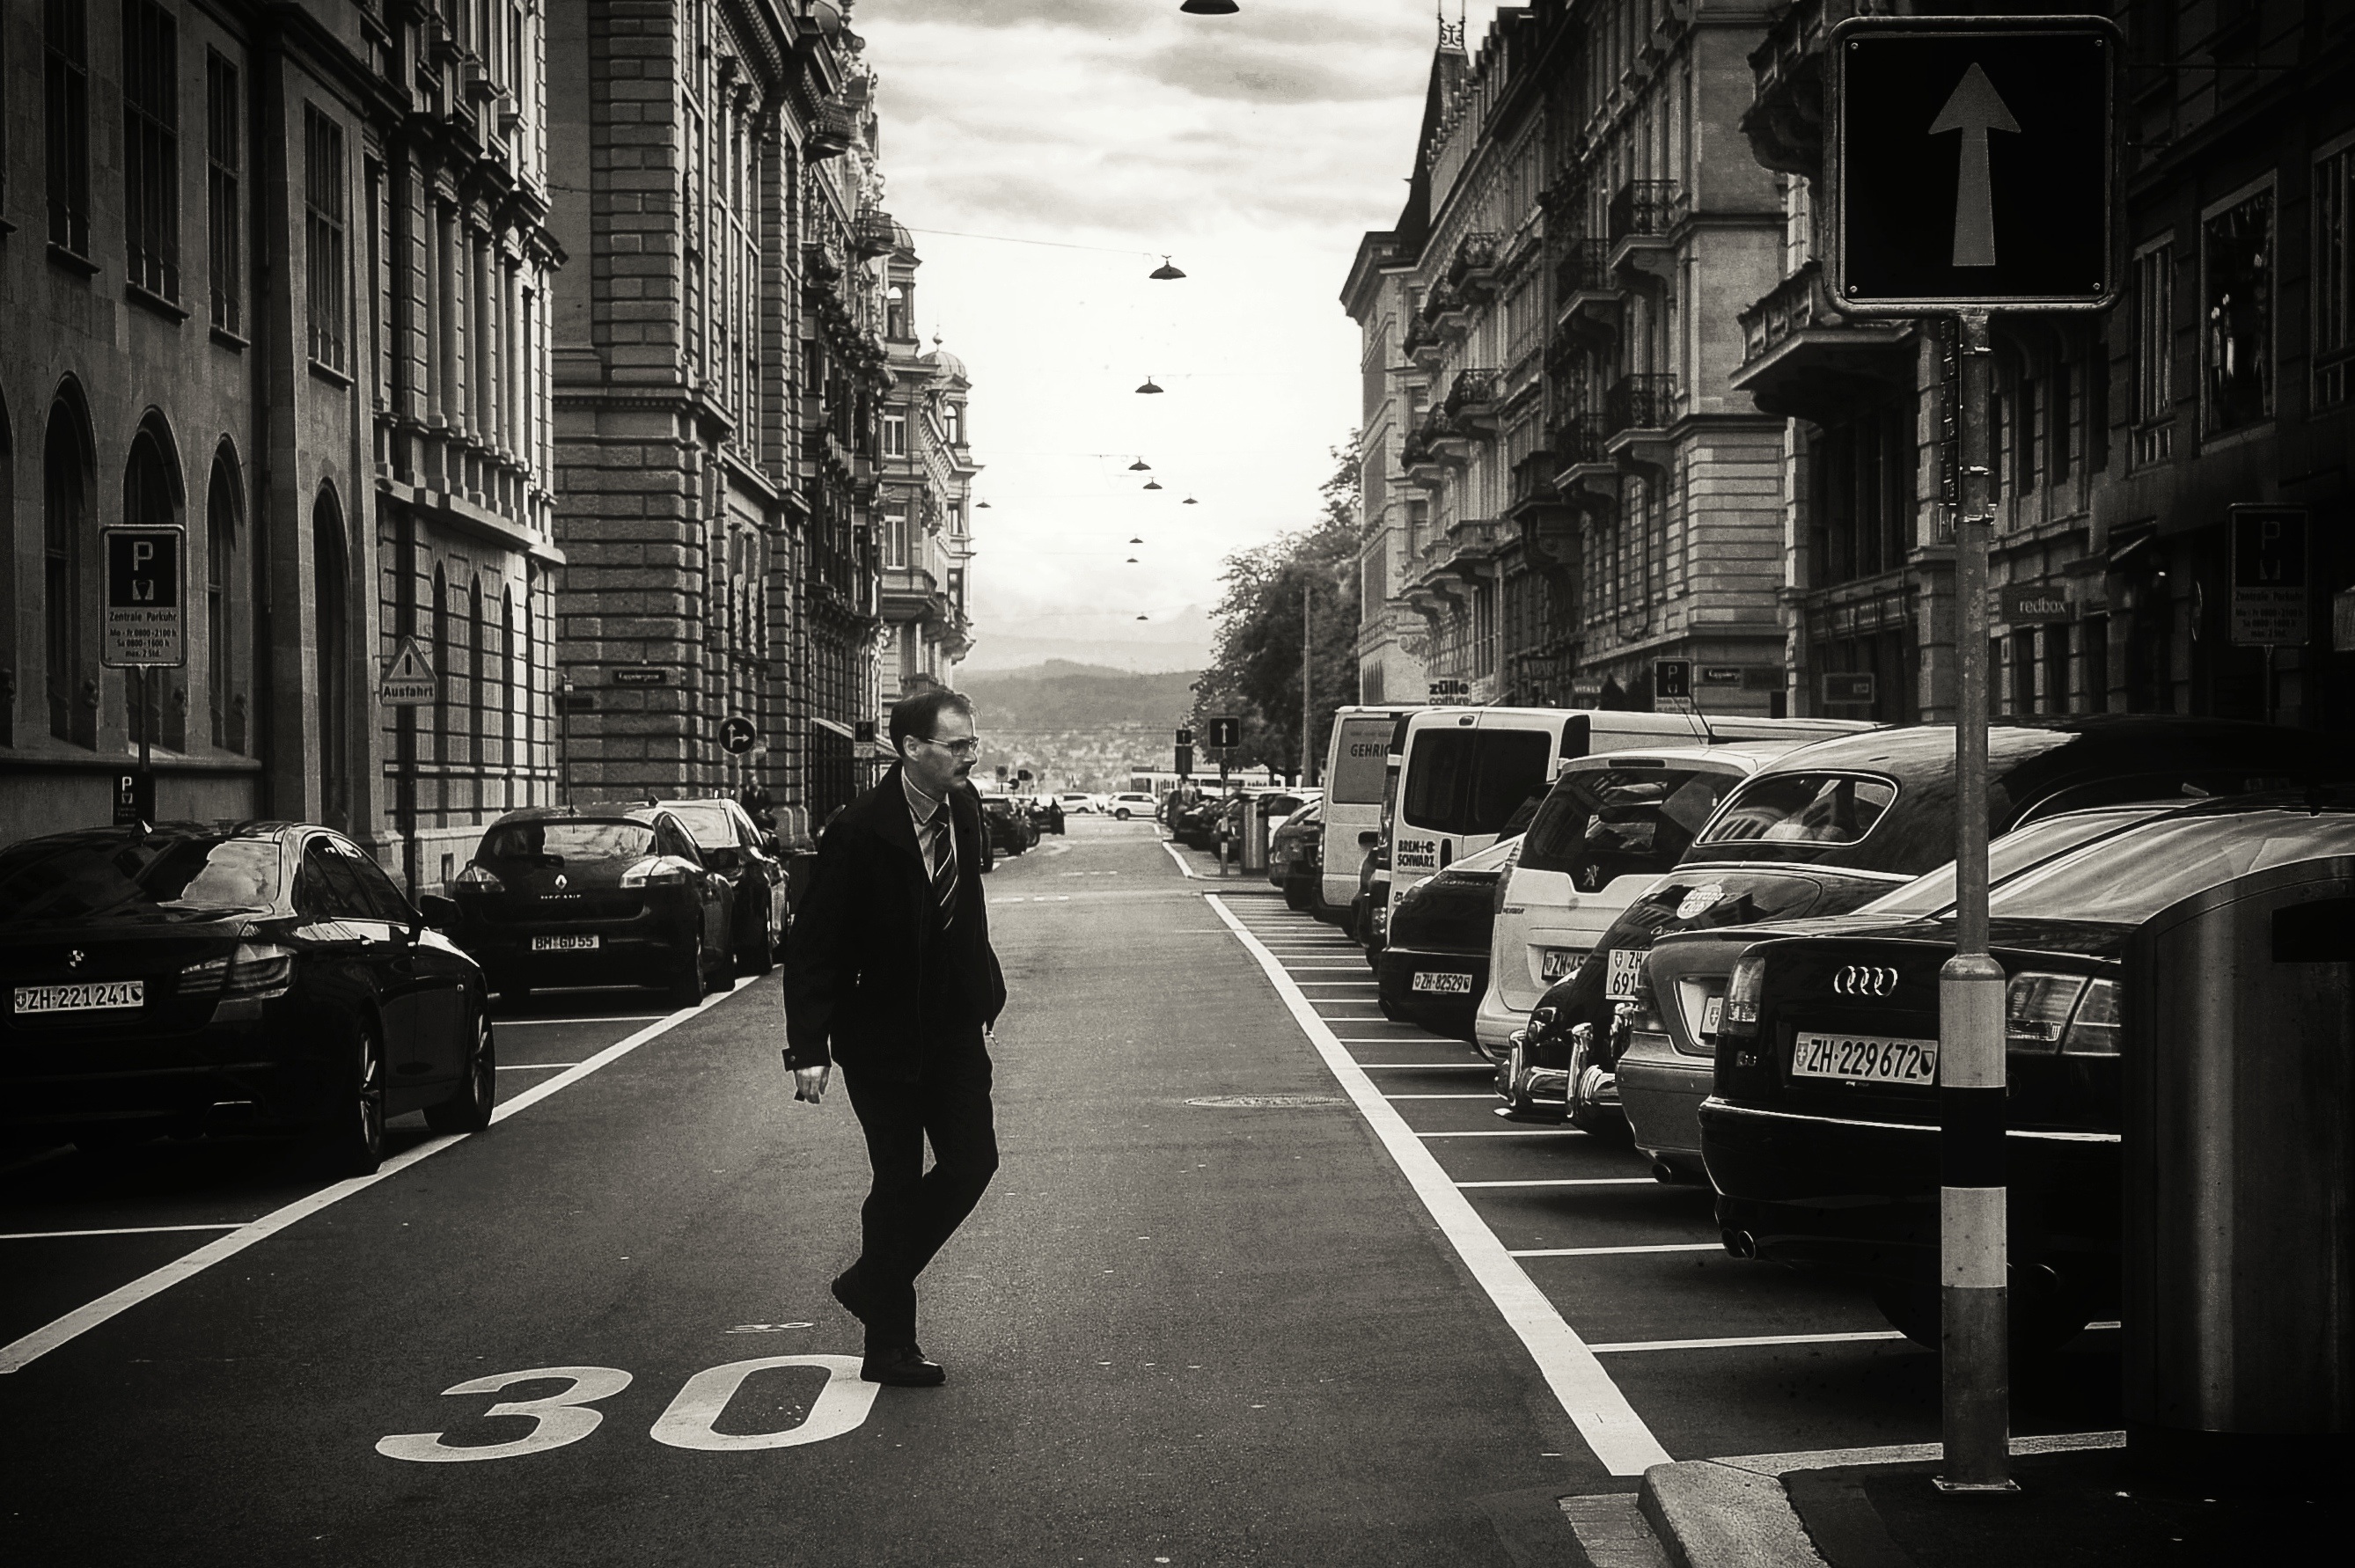
pedestrian, black and white, people, road, white, street, alley, city, urban, nikon, black, monochrome, lane, streetphotography, bw, candid, infrastructure, swiss, stadt, photograph, snapshot, streetart, schweiz, switzerland, strasse, zurich, streetphoto, snapseed, schwarzundweiss, stphotographia, streetscene, strassenszene, strassenfotografie, strasenfotografie, streetlife, streetpix, thomas8047, onthestreets, streetphotographer, 175528, streetfotografie, zurichstreet, fascinationstreet, nikond300s, z ri, z richzurich, streetartz ri, z richsee, urban area, monochrome photography